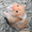
Label: hamster